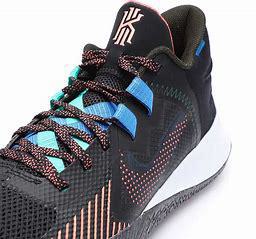
Brand: Nike
Model: Kyrie Flytrap 5